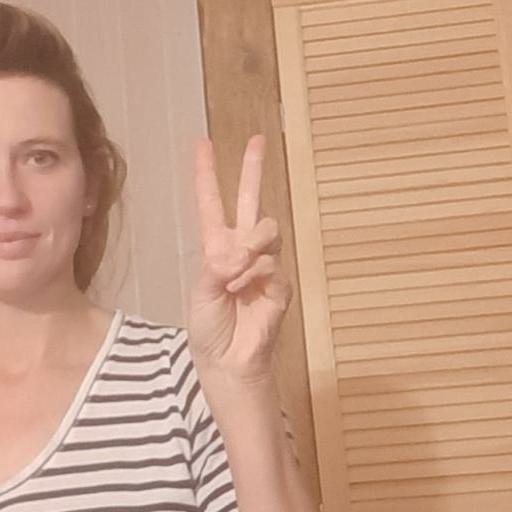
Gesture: peace